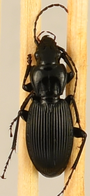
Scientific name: Pterostichus lachrymosus
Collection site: Mountain Lake Biological Station NEON (MLBS), plot MLBS_002